Victor Emmanuel III

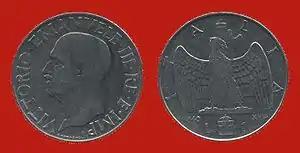
Victor Emmanuel III depicted on a 1 lira coin (1940)

The Italian monarchy enjoyed popular support for decades. Foreigners noted how even as late as the 1930s newsreel images of King Victor Emmanuel and Queen Elena evoked applause, sometimes cheering, when played in cinemas, in contrast to the hostile silence shown toward images of Fascist leaders.